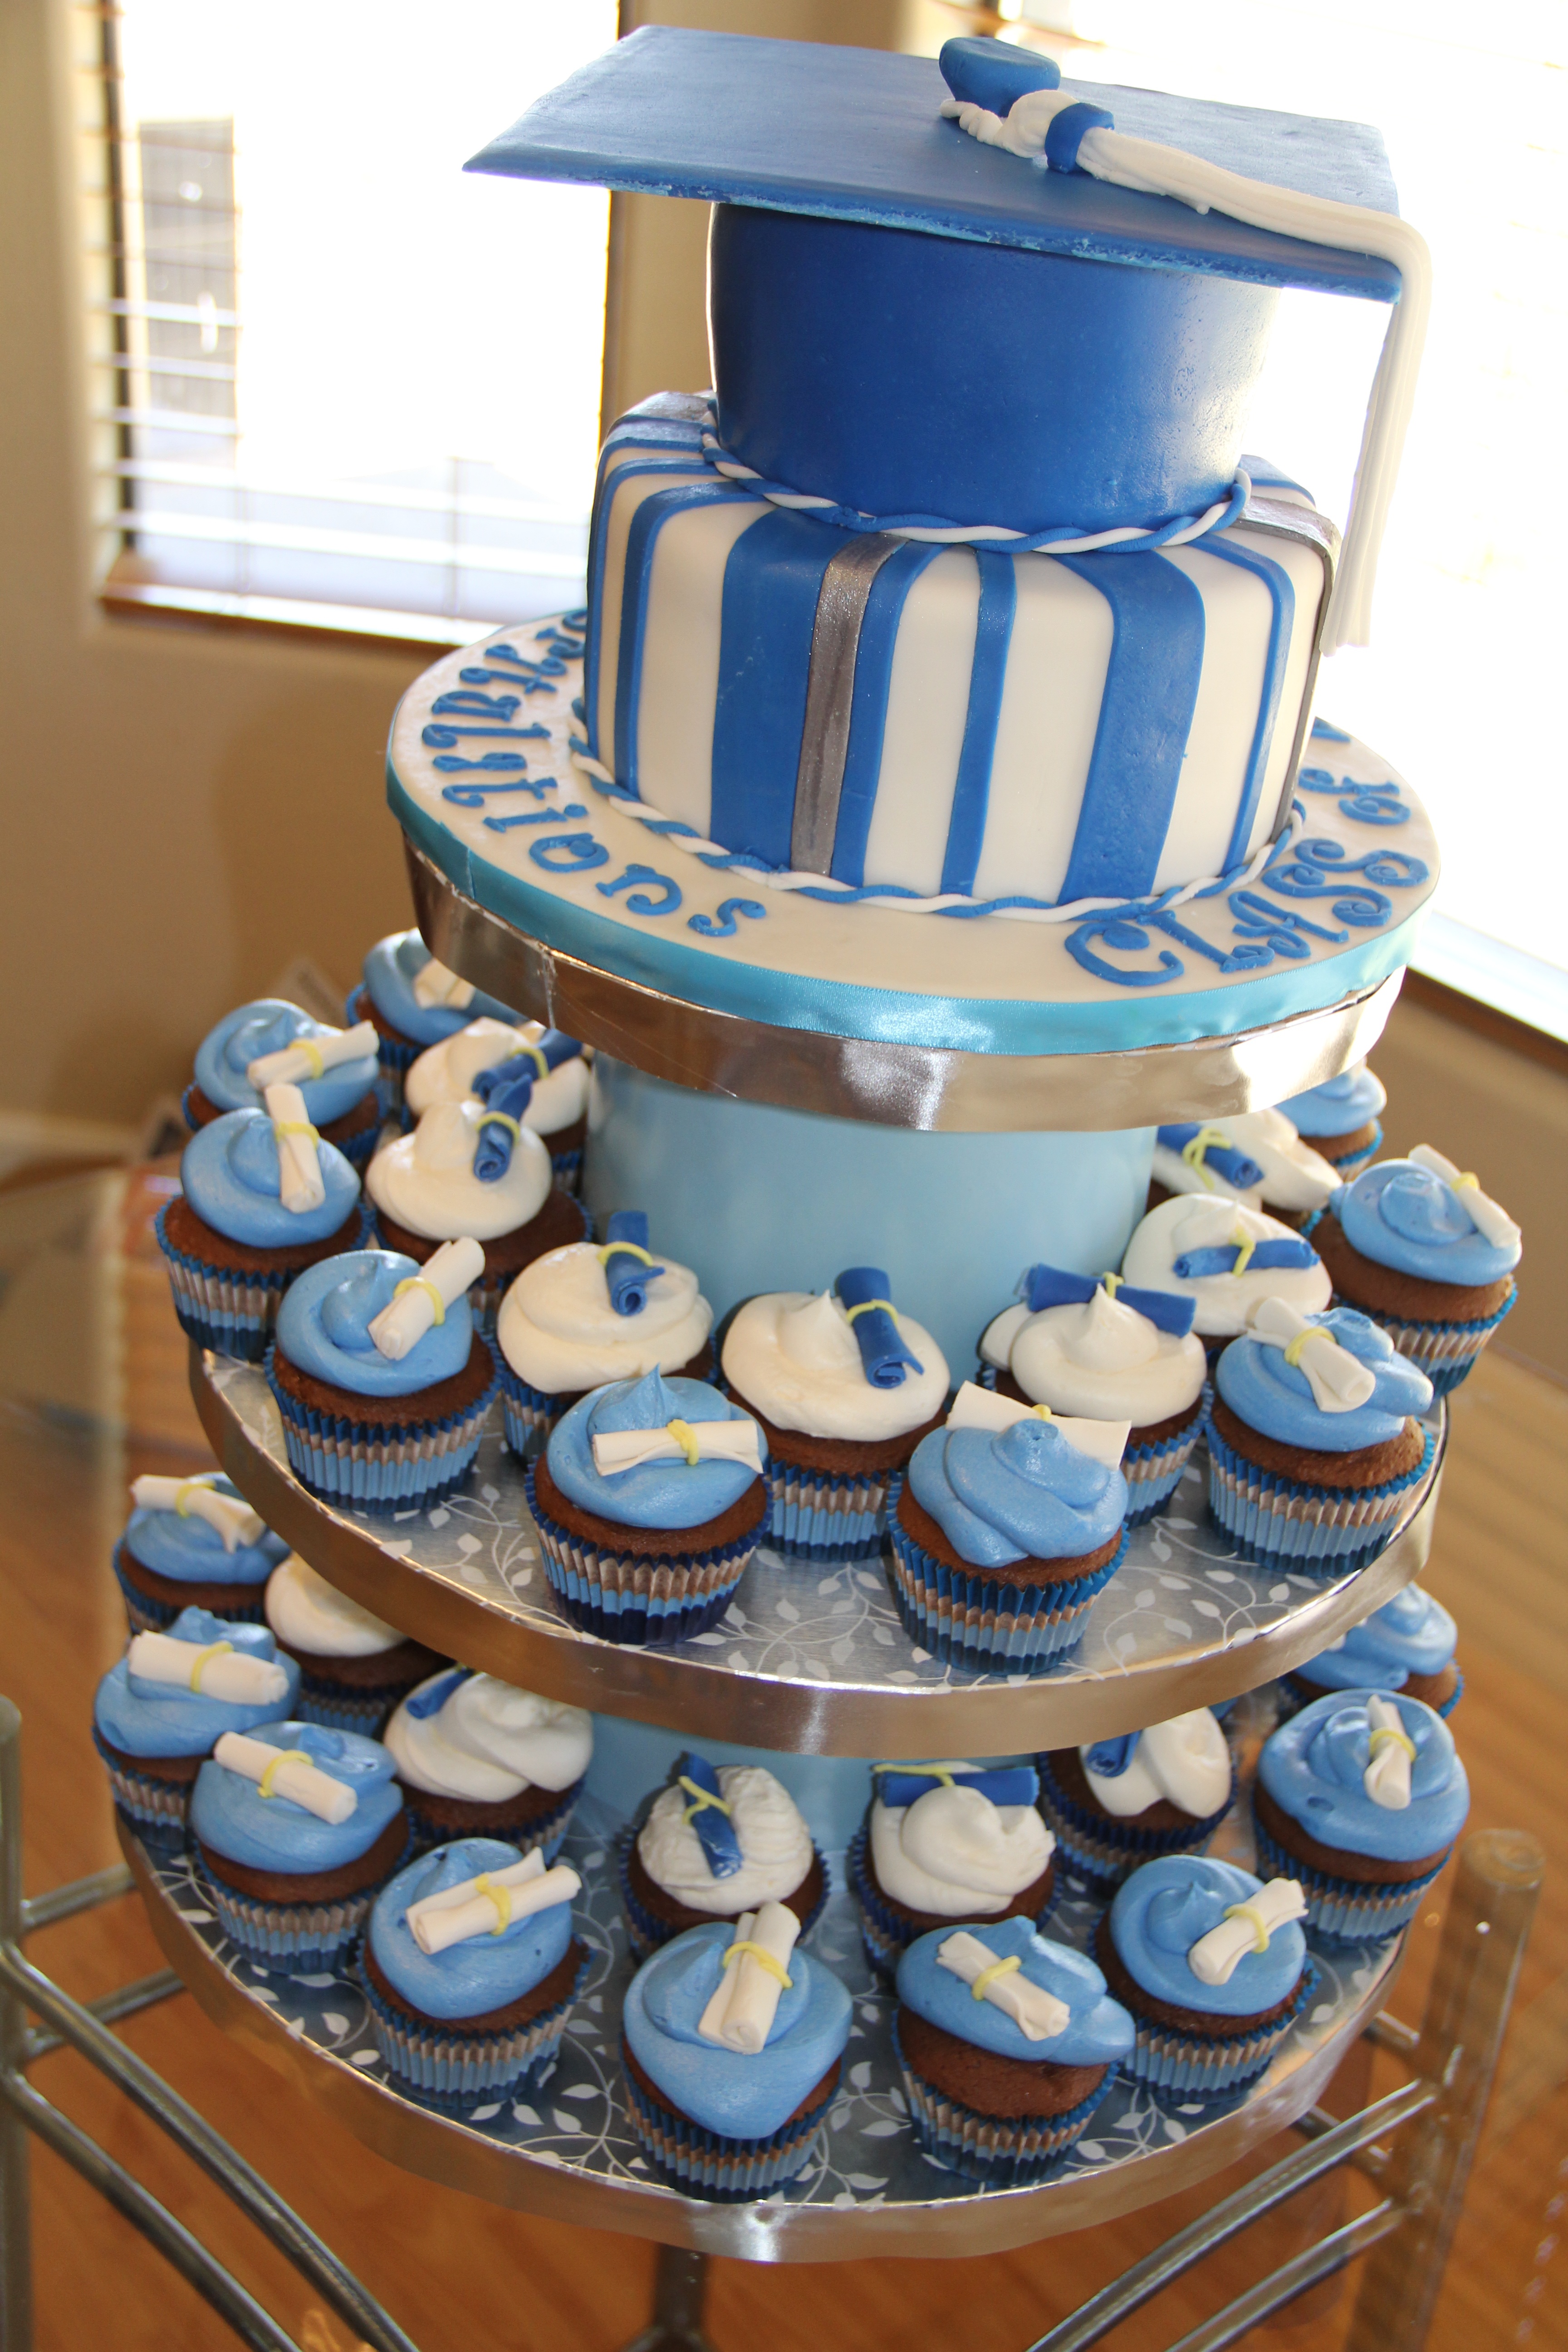
celebration, food, blue, cupcake, dessert, cake, icing, cap, party, class, graduation, wedding cake, buttercream, cake decorating, baby shower, graduation cake, graduation party